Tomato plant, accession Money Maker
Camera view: horizontal (90 deg, fisheye); turntable rotation: 150 degrees
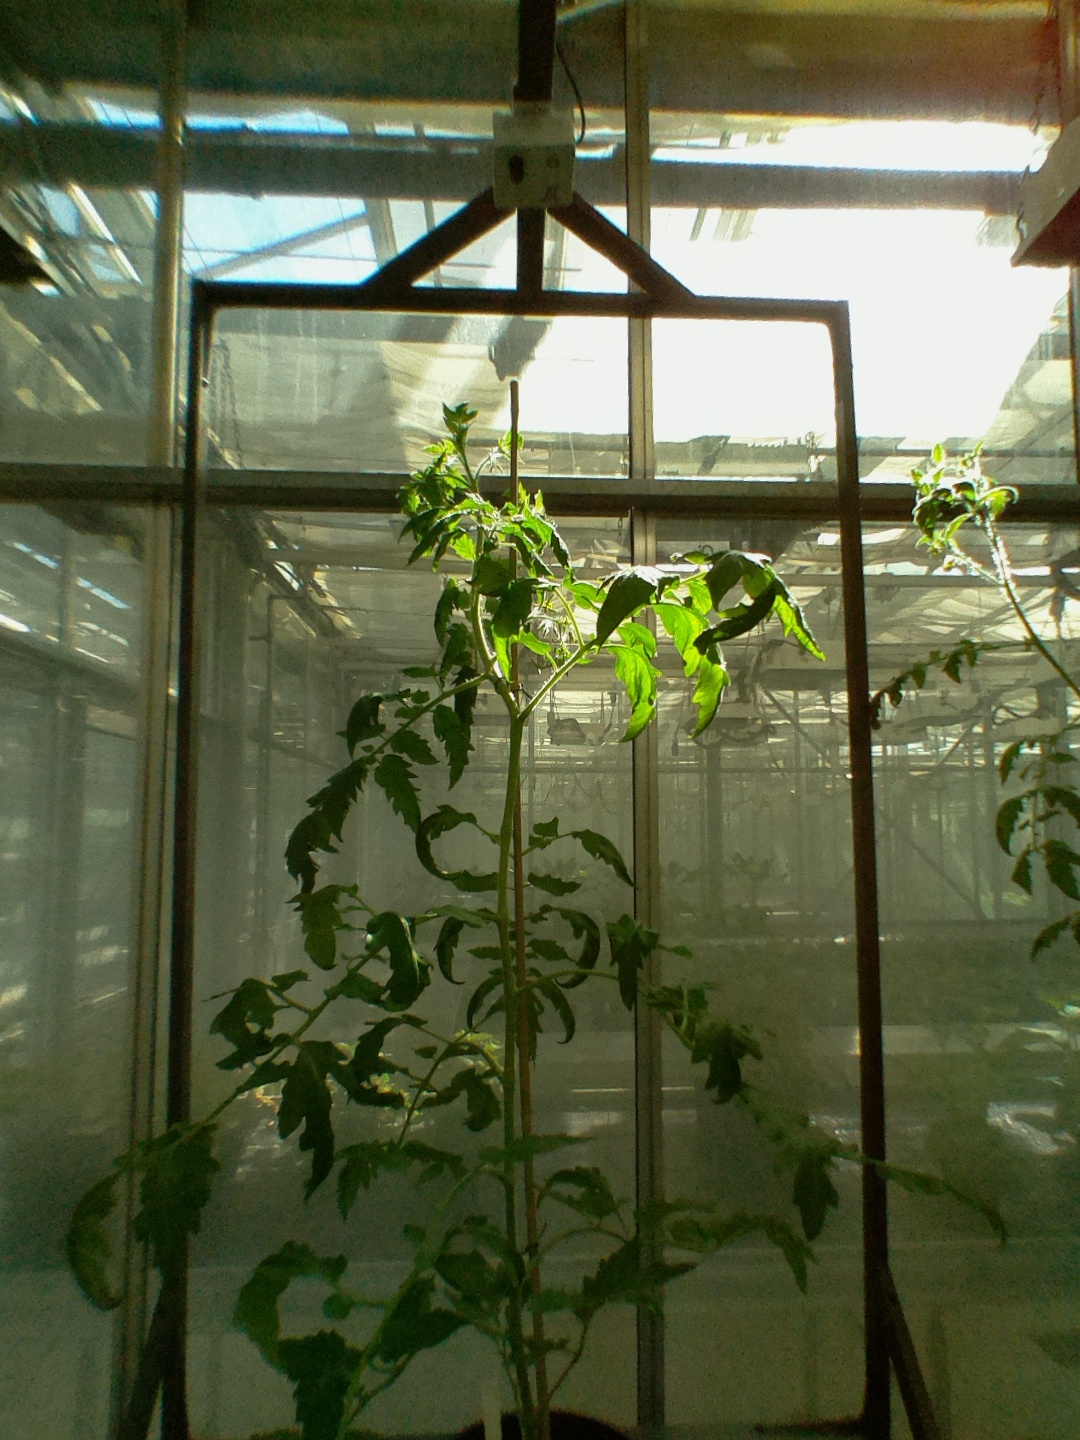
BBCH growth stage 62: 20%-30% of flowers open